The Monster of Florence: A True Story

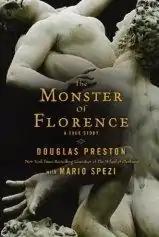
Front cover

The Monster of Florence: A True Story is a 2008 true crime book by American thriller writer Douglas Preston and Italian journalist Mario Spezi. It relates to a series of murders that occurred between 1968 and 1985 and involved couples who were killed while having sex in their cars in deserted lanes around the city of Florence in the Italian region of Tuscany.